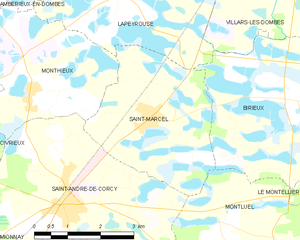
Carte des communes françaises: Saint-Marcel